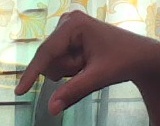
ASL sign: Q